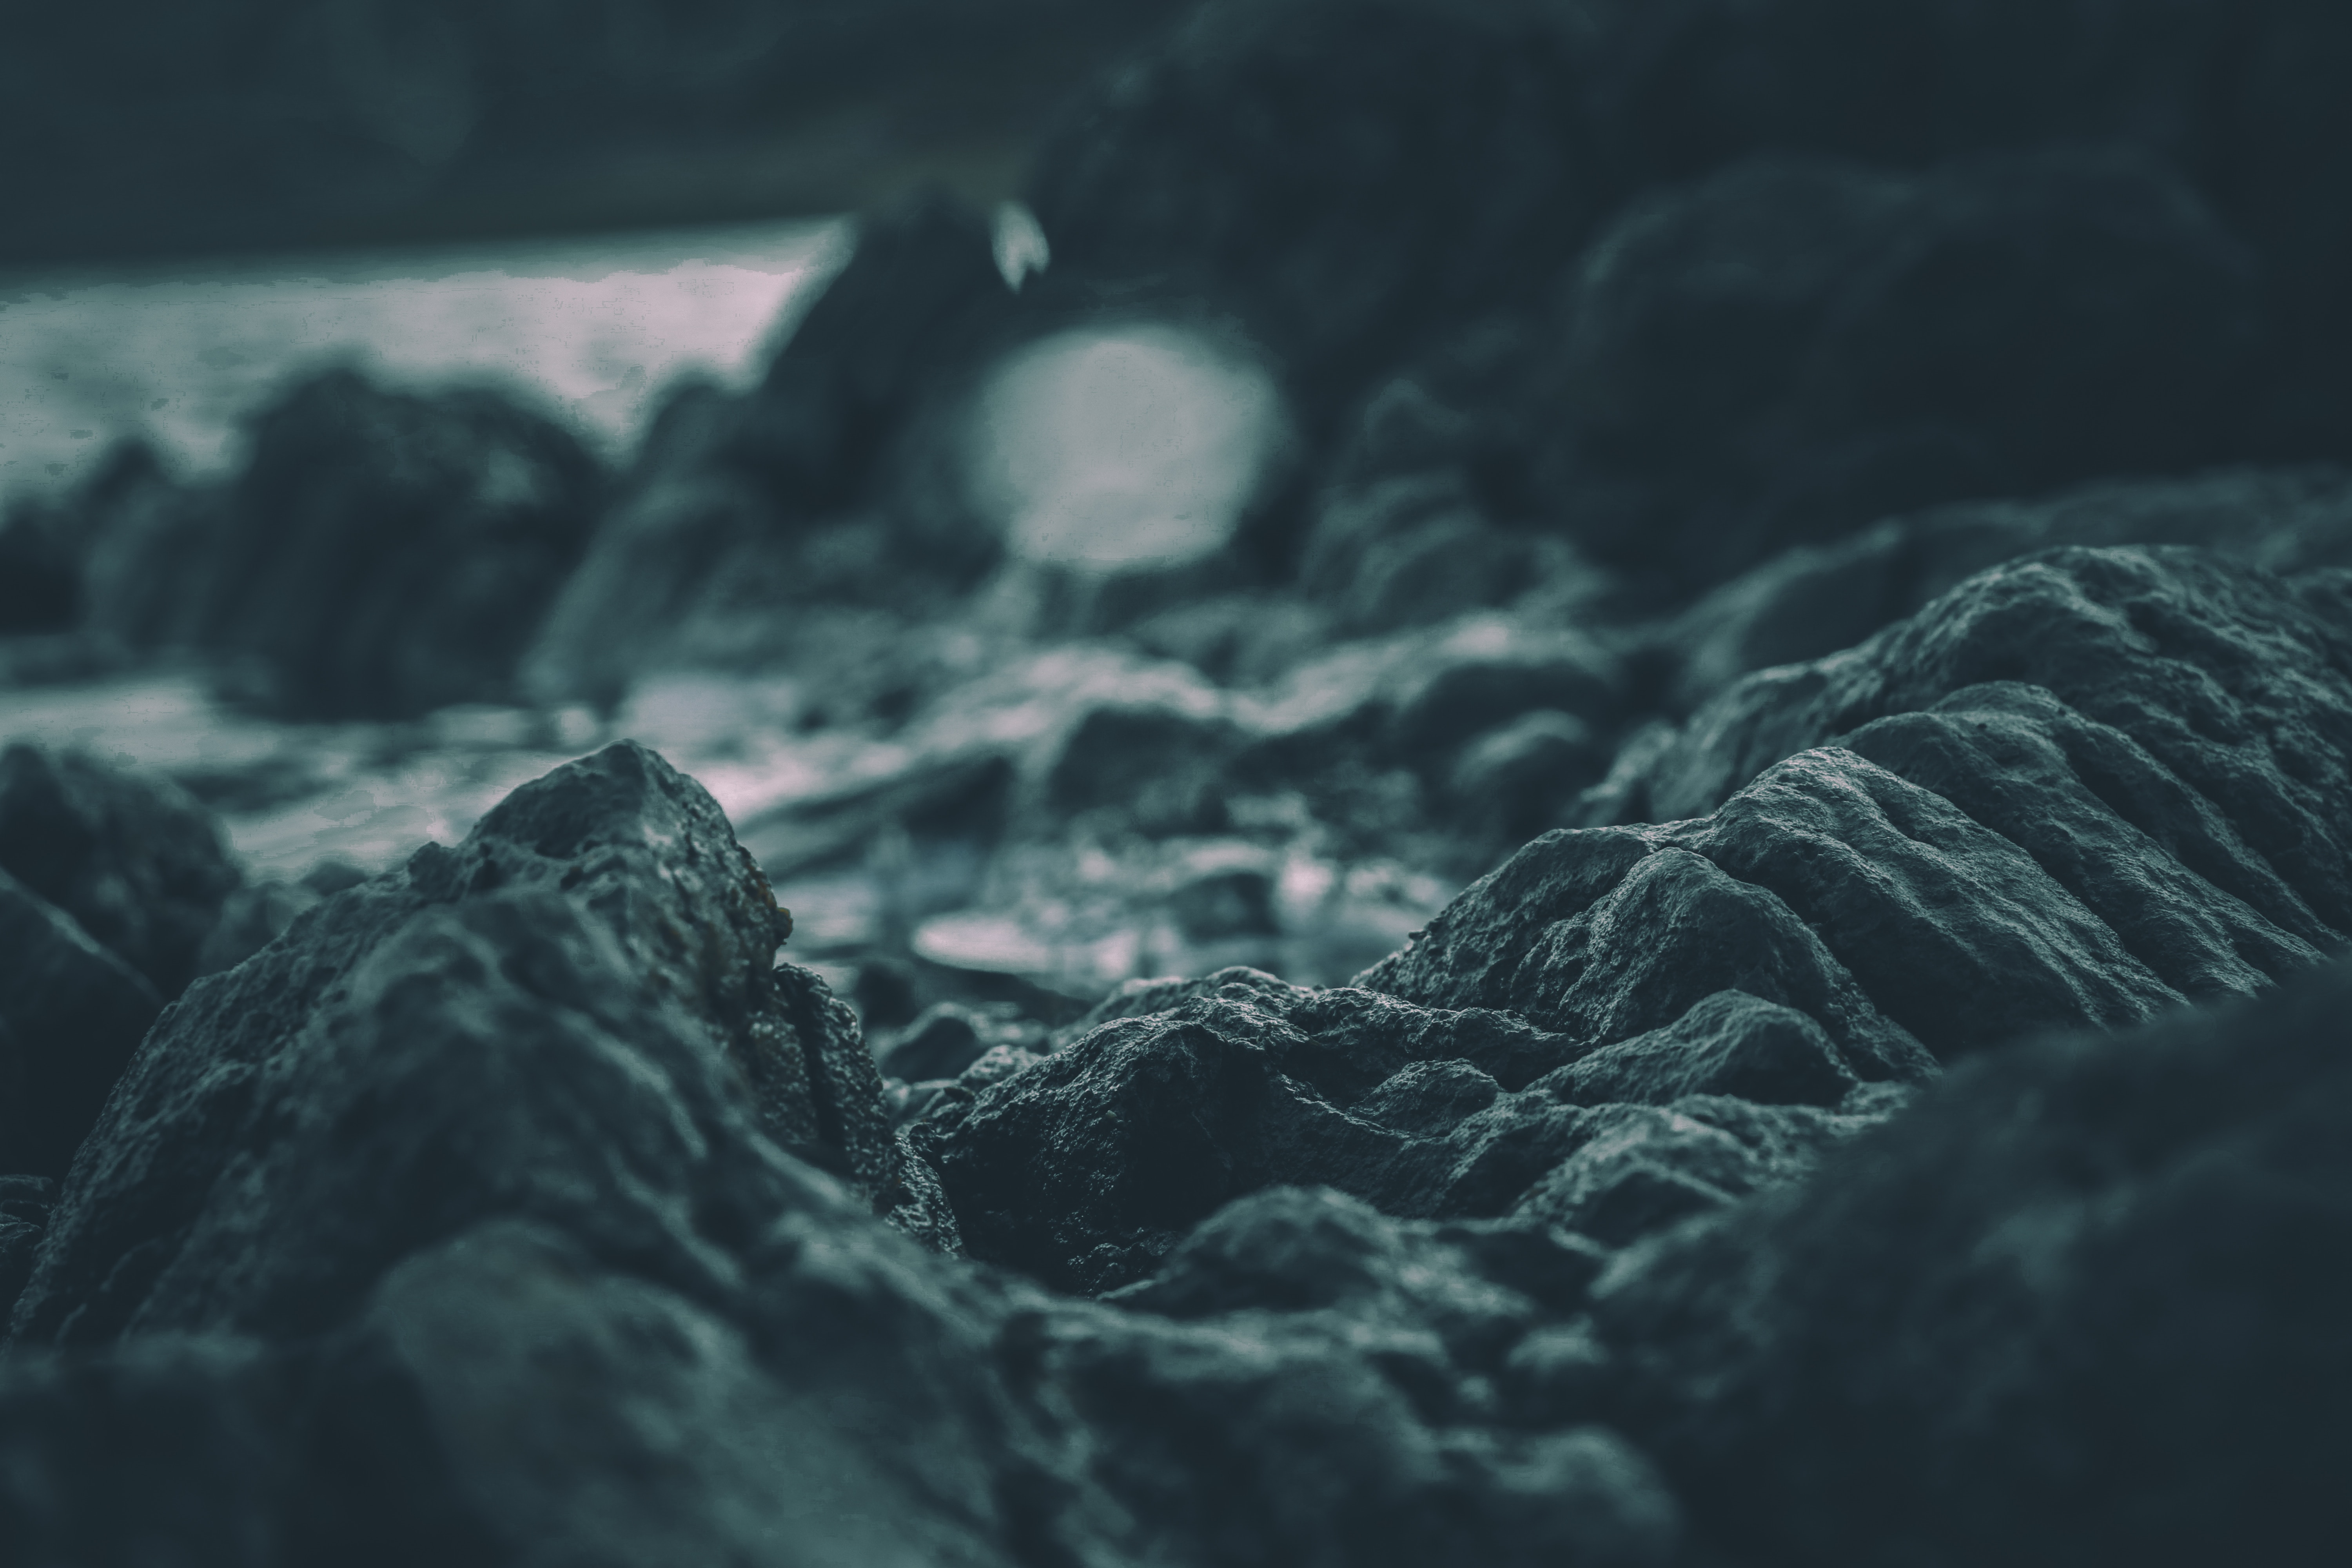
landscape, sea, water, rock, ocean, black and white, sky, photography, wave, atmosphere, darkness, screenshot, phenomenon, stock photography, computer wallpaper, geological phenomenon, wind wave